Ezra 2

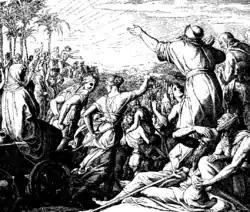
The return from exile is depicted in this woodcut for "Die Bibel in Bildern", 1860, by Julius Schnorr von Carolsfeld.

The list here is not an account the people who were recently back from the journey, but those who have arrived and settled down after returning from Babylon, where they currently reside in Palestine among the other inhabitants of the land – non-Jews and also the Jews who never left the land, "whom the Babylonians has left behind as undesirable". The genealogies apparently "function as authenticators of who has a right to be classified as an "Israelite"", because "those who could not prove their genealogy were excluded" (verses 59–63).